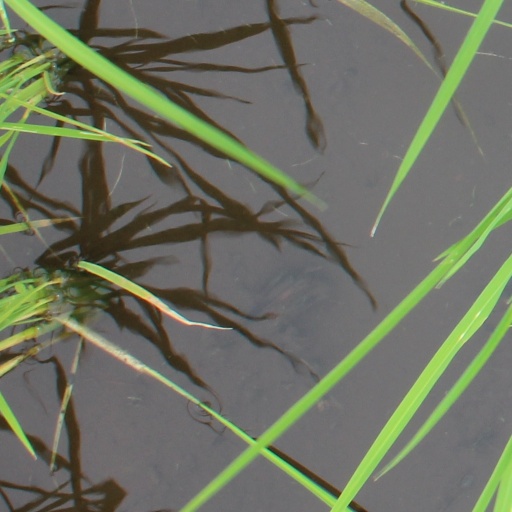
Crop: rice